Barbara Anderson (actress)

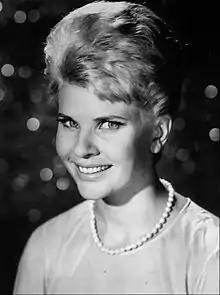
Anderson in 1969

Barbara Anderson (born November 27, 1945) is a retired American actress who portrayed police officer Eve Whitfield on the television series "Ironside" (1967–1971), which earned her a Primetime Emmy Award.